Bristol Palin

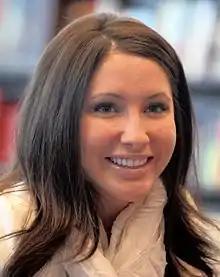
Palin in 2011

Bristol Sheeran Marie Palin (born October 18, 1990) is an American public speaker and reality television personality. She is the oldest daughter and second of five children of Todd and Sarah Palin.